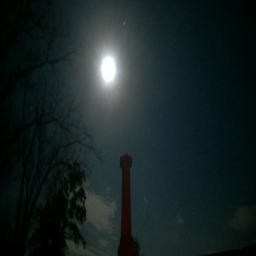
the 17th monument at night .